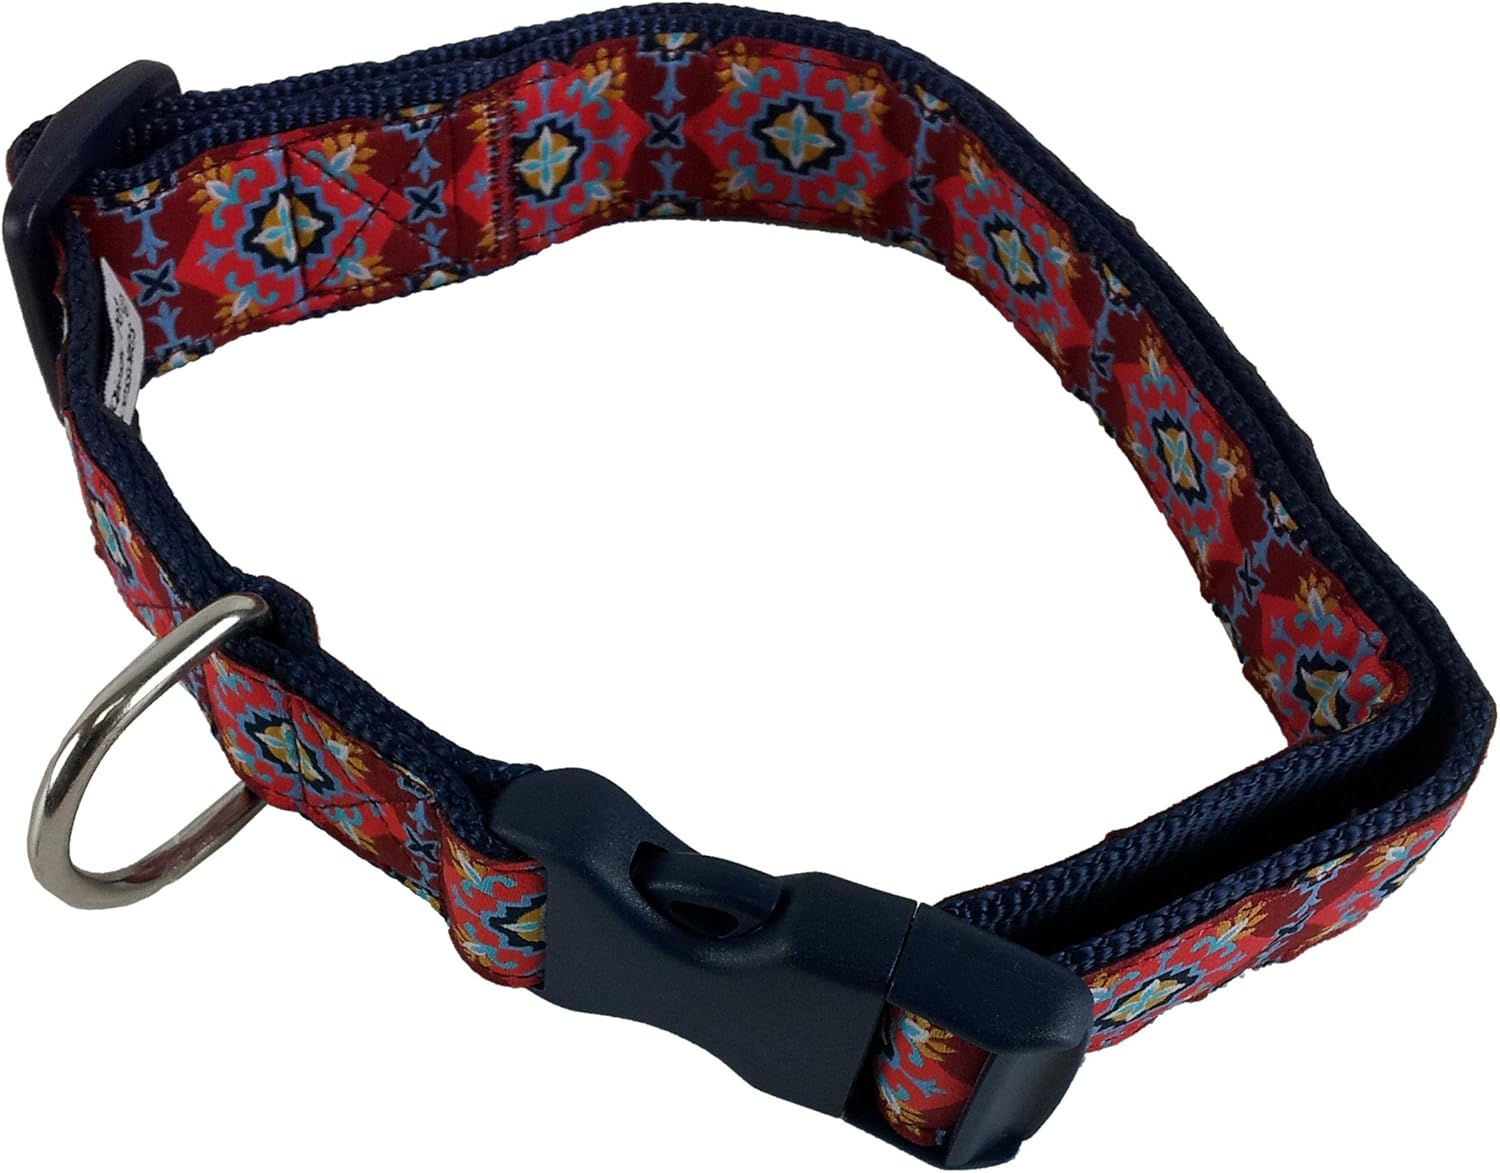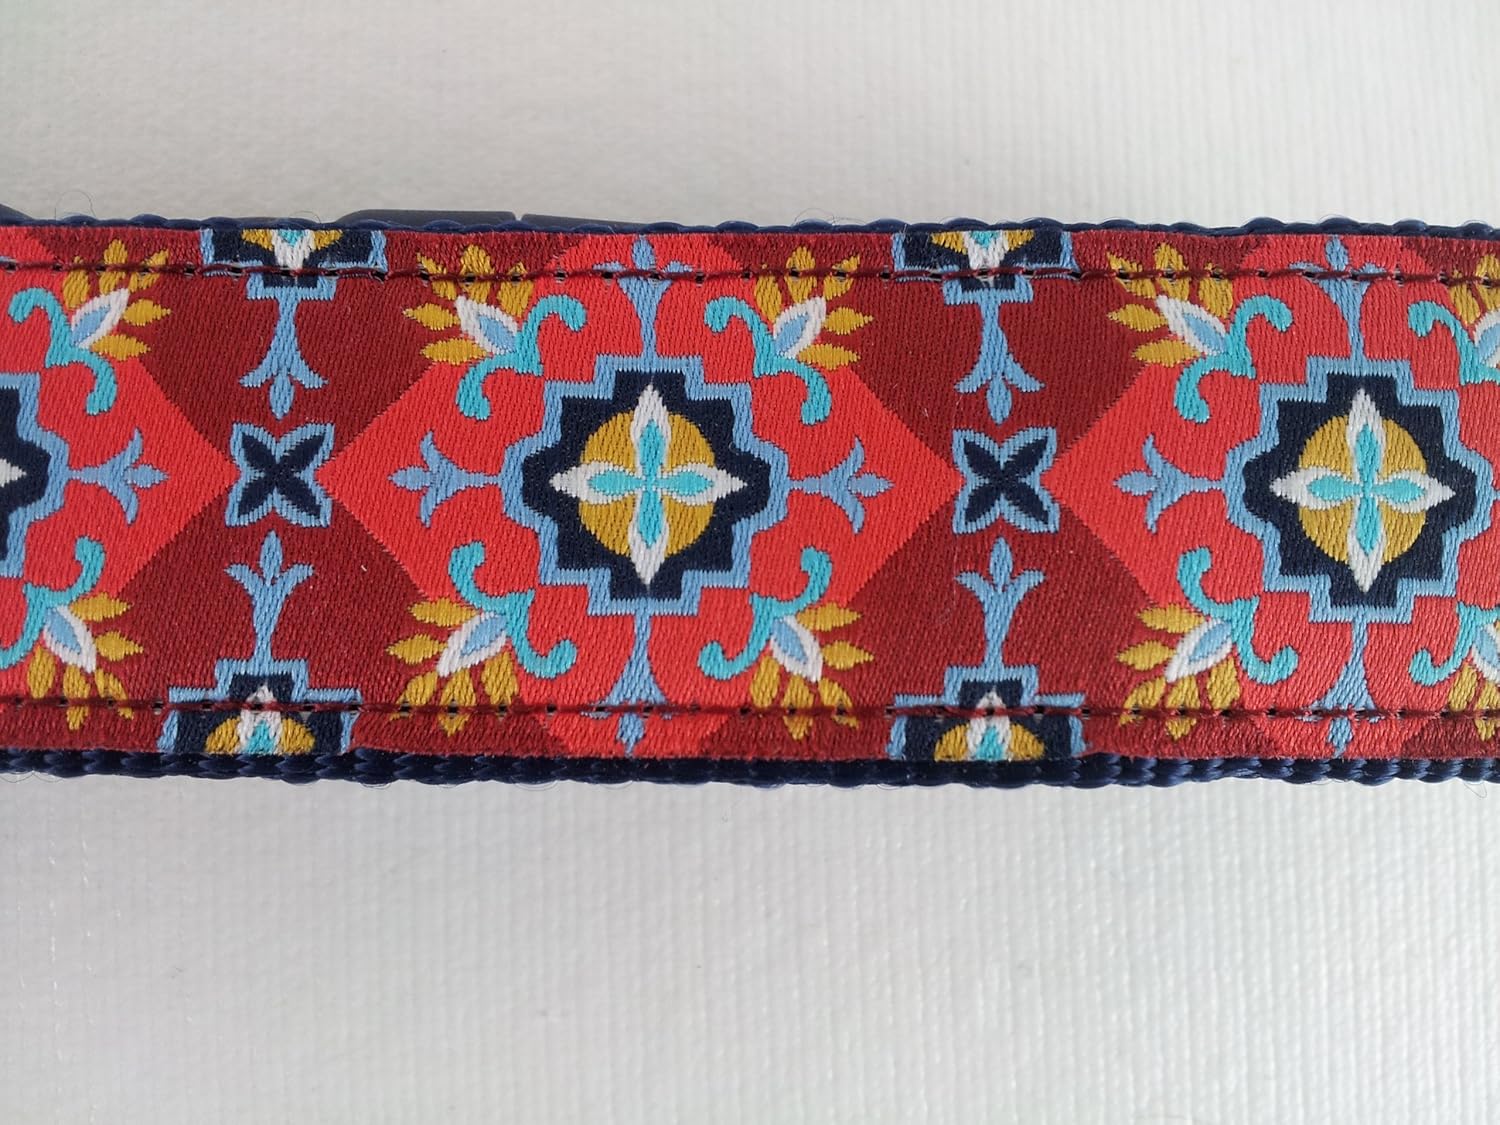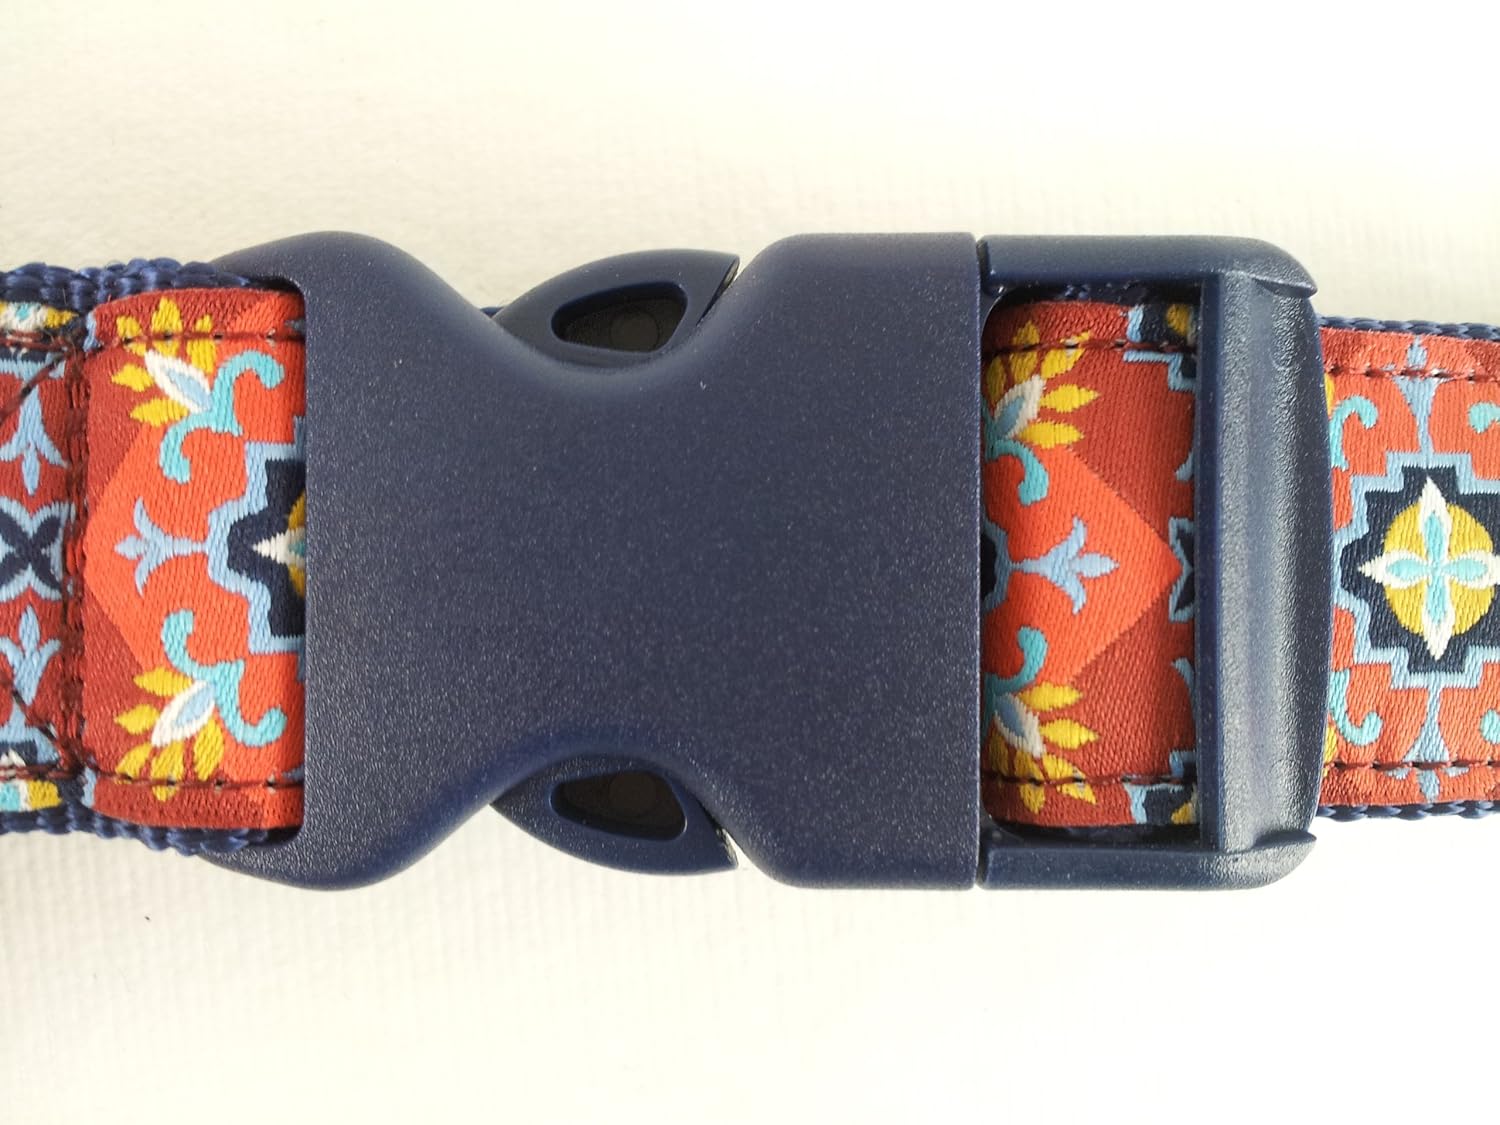
La Petrick Basic Ribbon Red Medallions Collar, Medium
Category: Pet Supplies
These well designed collars are stylish yet extremely durable. They are made of high-grade materials including nylon webbing and nickel-plated steel D-rings.
Features: Side Squeeze buckles allow you to attach the collar easily with no hassle | The collar can easily be adjusted fit your pet comfortably | Matching leashes are also available